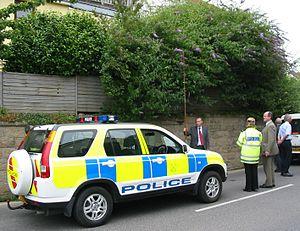
Visite du Branchage, Saint-Hélier, Jersey, juillet 2008
Le réseau routier de Jersey est l'ensemble des voies de communication routière sillonnant l'île de Jersey. Ce réseau routier est dénommé par les lettres "A", "B" ou "C" dans un système similaire à celui utilisé en Grande-Bretagne, en Irlande du Nord et à l'île de Man.
La visite du branchage est l'inspection de la taille des haies bordant les voies des îles Anglo-Normandes par le connétable accompagné de membres de la police honorifique et de deux inspecteurs des chemins.